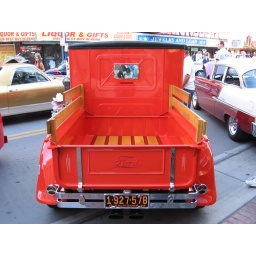
Love the wooden floor boards in the pick up beds.